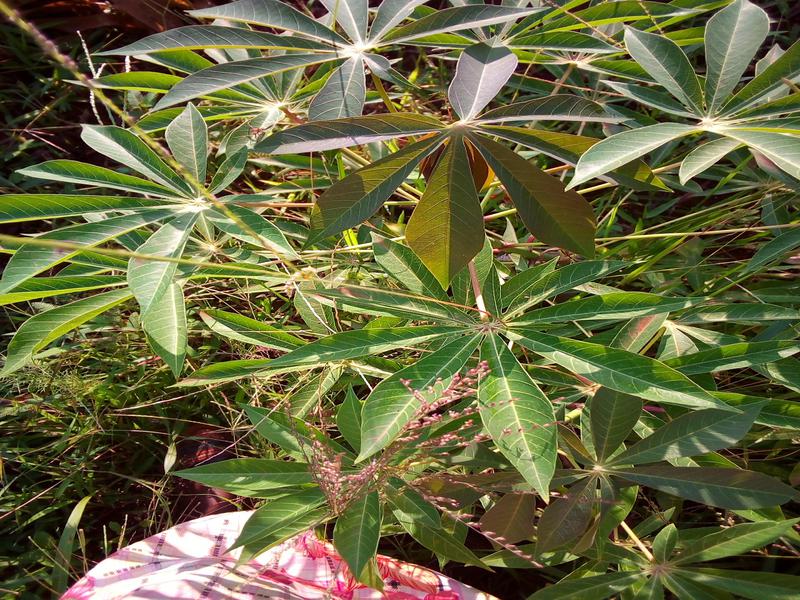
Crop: cassava
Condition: healthy